Dickey Peak

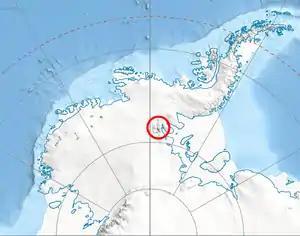
Location of Vinson Massif in Western Antarctica.

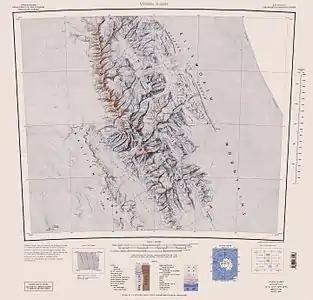
Central and southern Sentinel Range map.

Dickey Peak is a rocky peak rising to 1504 m in the northwestern part of the Flowers Hills in the Sentinel Range of the Ellsworth Mountains in Antarctica. It overlooks Dater Glacier to the west and Lardeya Ice Piedmont to the east. The feature was first mapped by the United States Geological Survey from surveys and U.S. Navy air photos, 1957–59, and was named by the Advisory Committee on Antarctic Names for Clifford R. Dickey, Jr., an electronics technician at the South Pole Station in 1957.